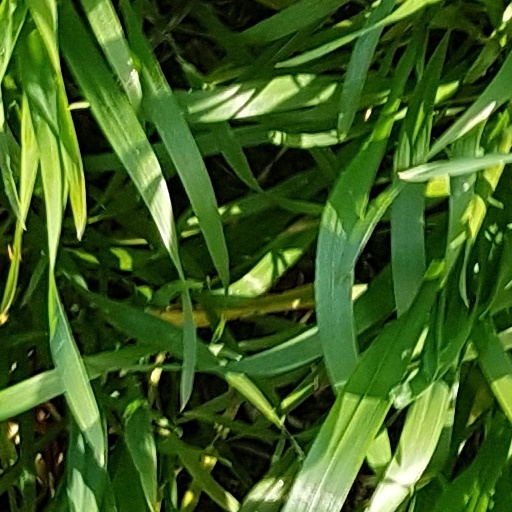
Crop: wheat